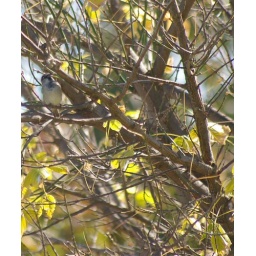
#14 bird in a tree